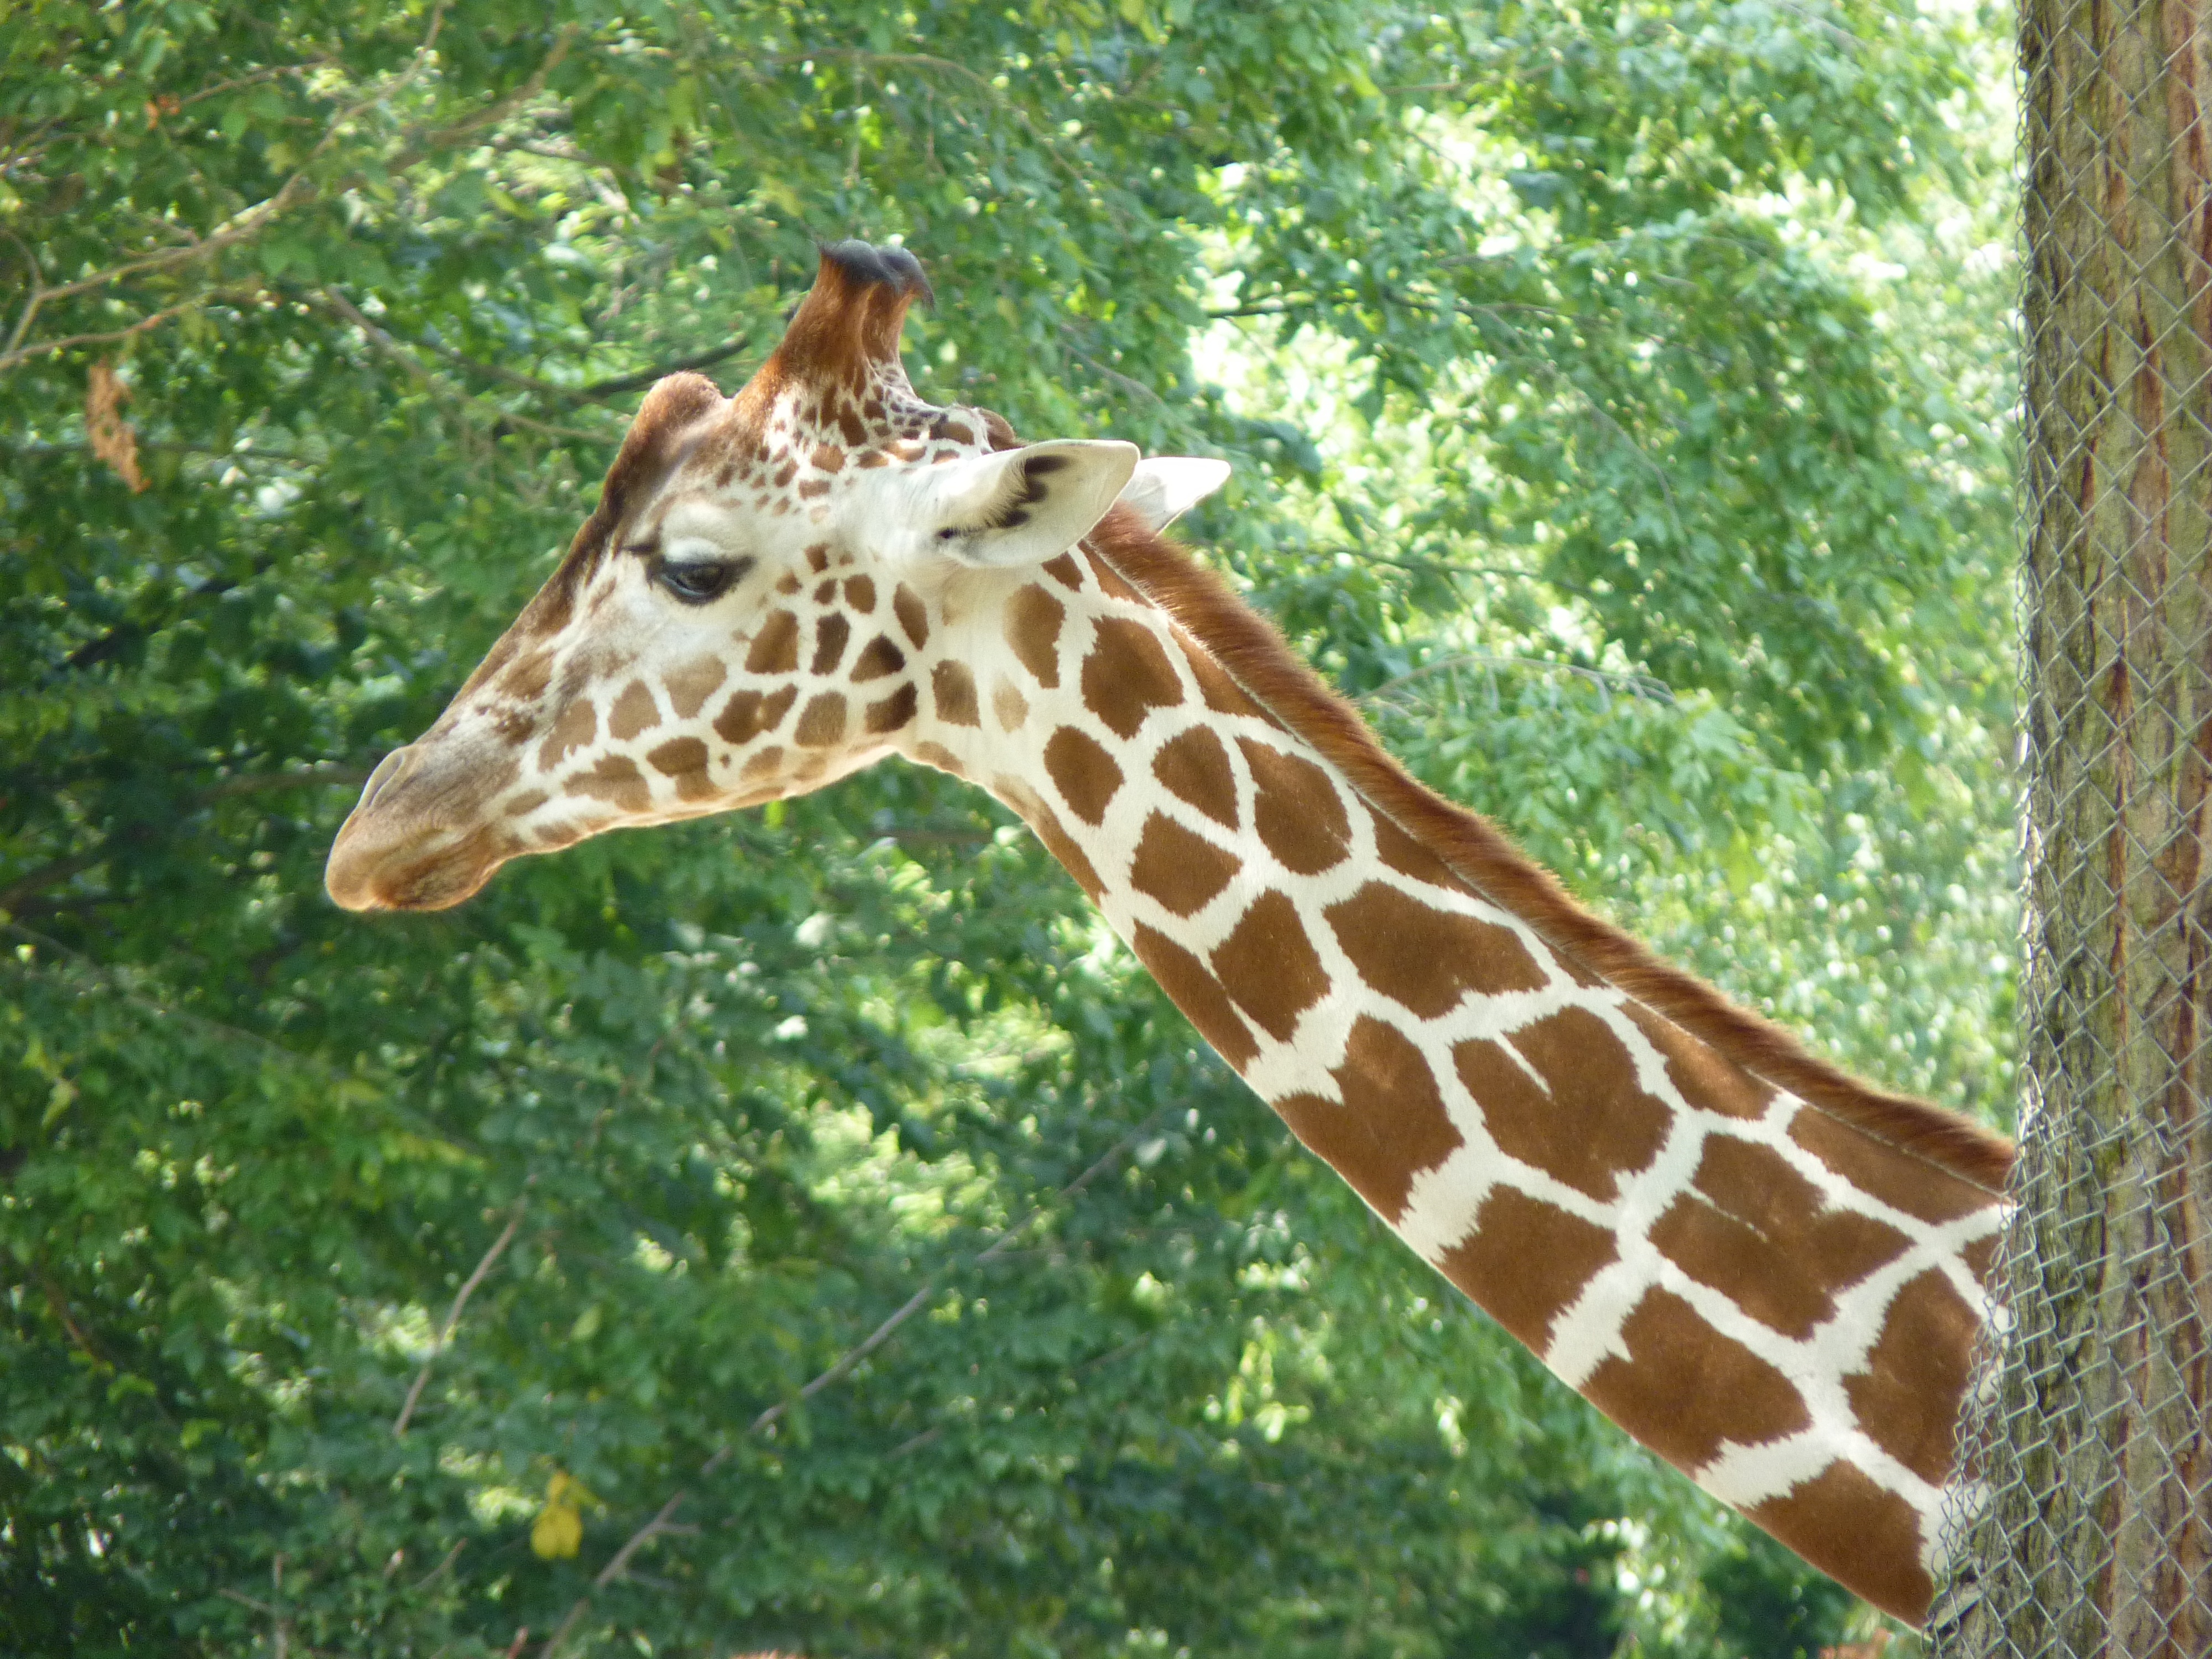
animal, wildlife, zoo, mammal, fauna, giraffe, neck, vertebrate, giraffidae